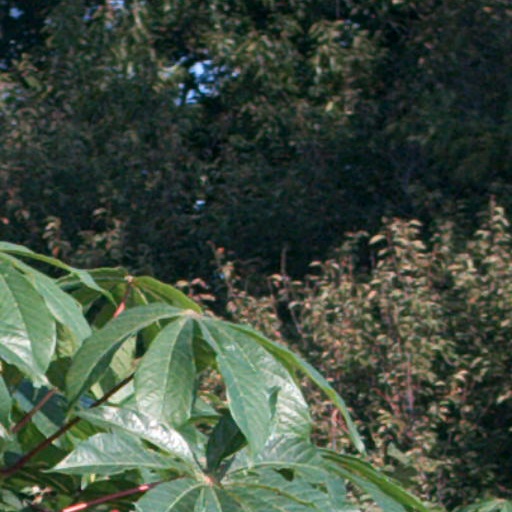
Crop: cassava